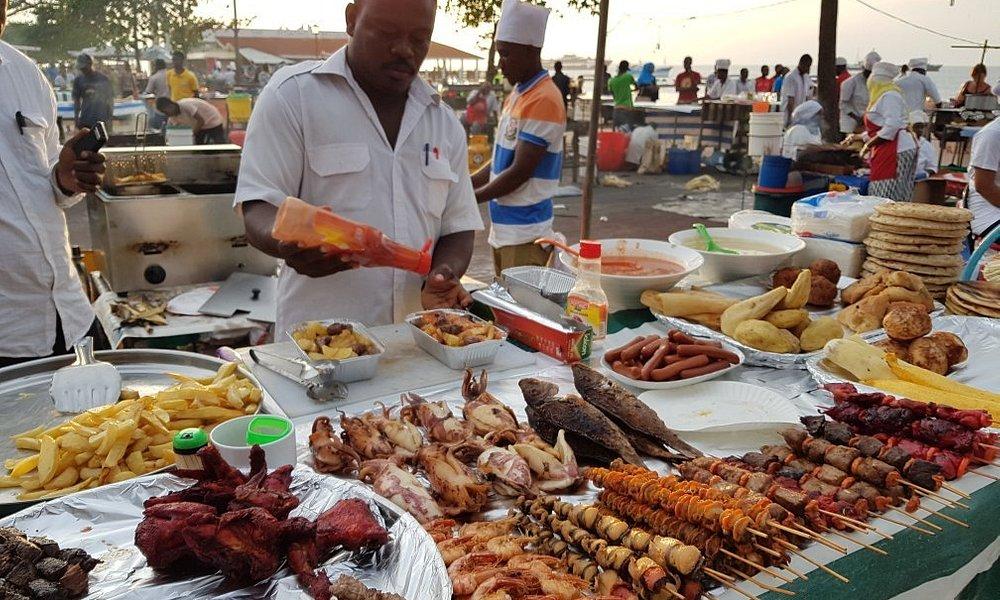
Mahali parwaji kwa biashara. Chakula kimenawiri kwa aina aina. Nyama choma, samaki, kuku, viazi vya karai. Muuzaji ameshikilia kitu cha kuwekea utamu ndani yake. Watu walioko pembezoni hapo ni wanunuaji na wauzaji pamoja.